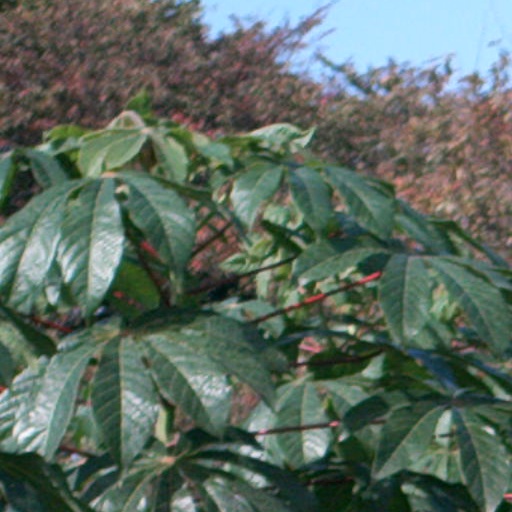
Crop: cassava